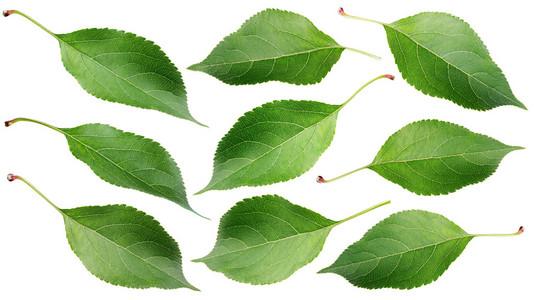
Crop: apple
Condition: healthy